Bruce P. Crandall

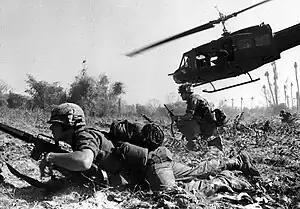
A black and white image of a man crawling across the ground with a helicopter flying in the background

On November 14, 1965, Crandall led the first major division operation of the Vietnam War, landing elements of the 1st Battalion and 2nd Battalion of the 7th Cavalry Regiment and the 5th Cavalry Regiment into Landing Zone X-Ray in the Battle of Ia Drang. During the fierce battle that followed, he was credited with evacuating some 70 wounded soldiers, along with his wing man Major Ed Freeman. Twelve of these fourteen flights (another source reports 18) were made after the Medevac unit refused to land in the landing zone which was under intense fire. Crandall evacuated more than 75 casualties in his helicopters, during a flight day that started at 6 am and ended at 10:30 pm, more than 16 hours later. "It was the longest day I ever experienced in any aircraft," he said. He had to use several helicopters throughout the day because each aircraft became badly damaged.